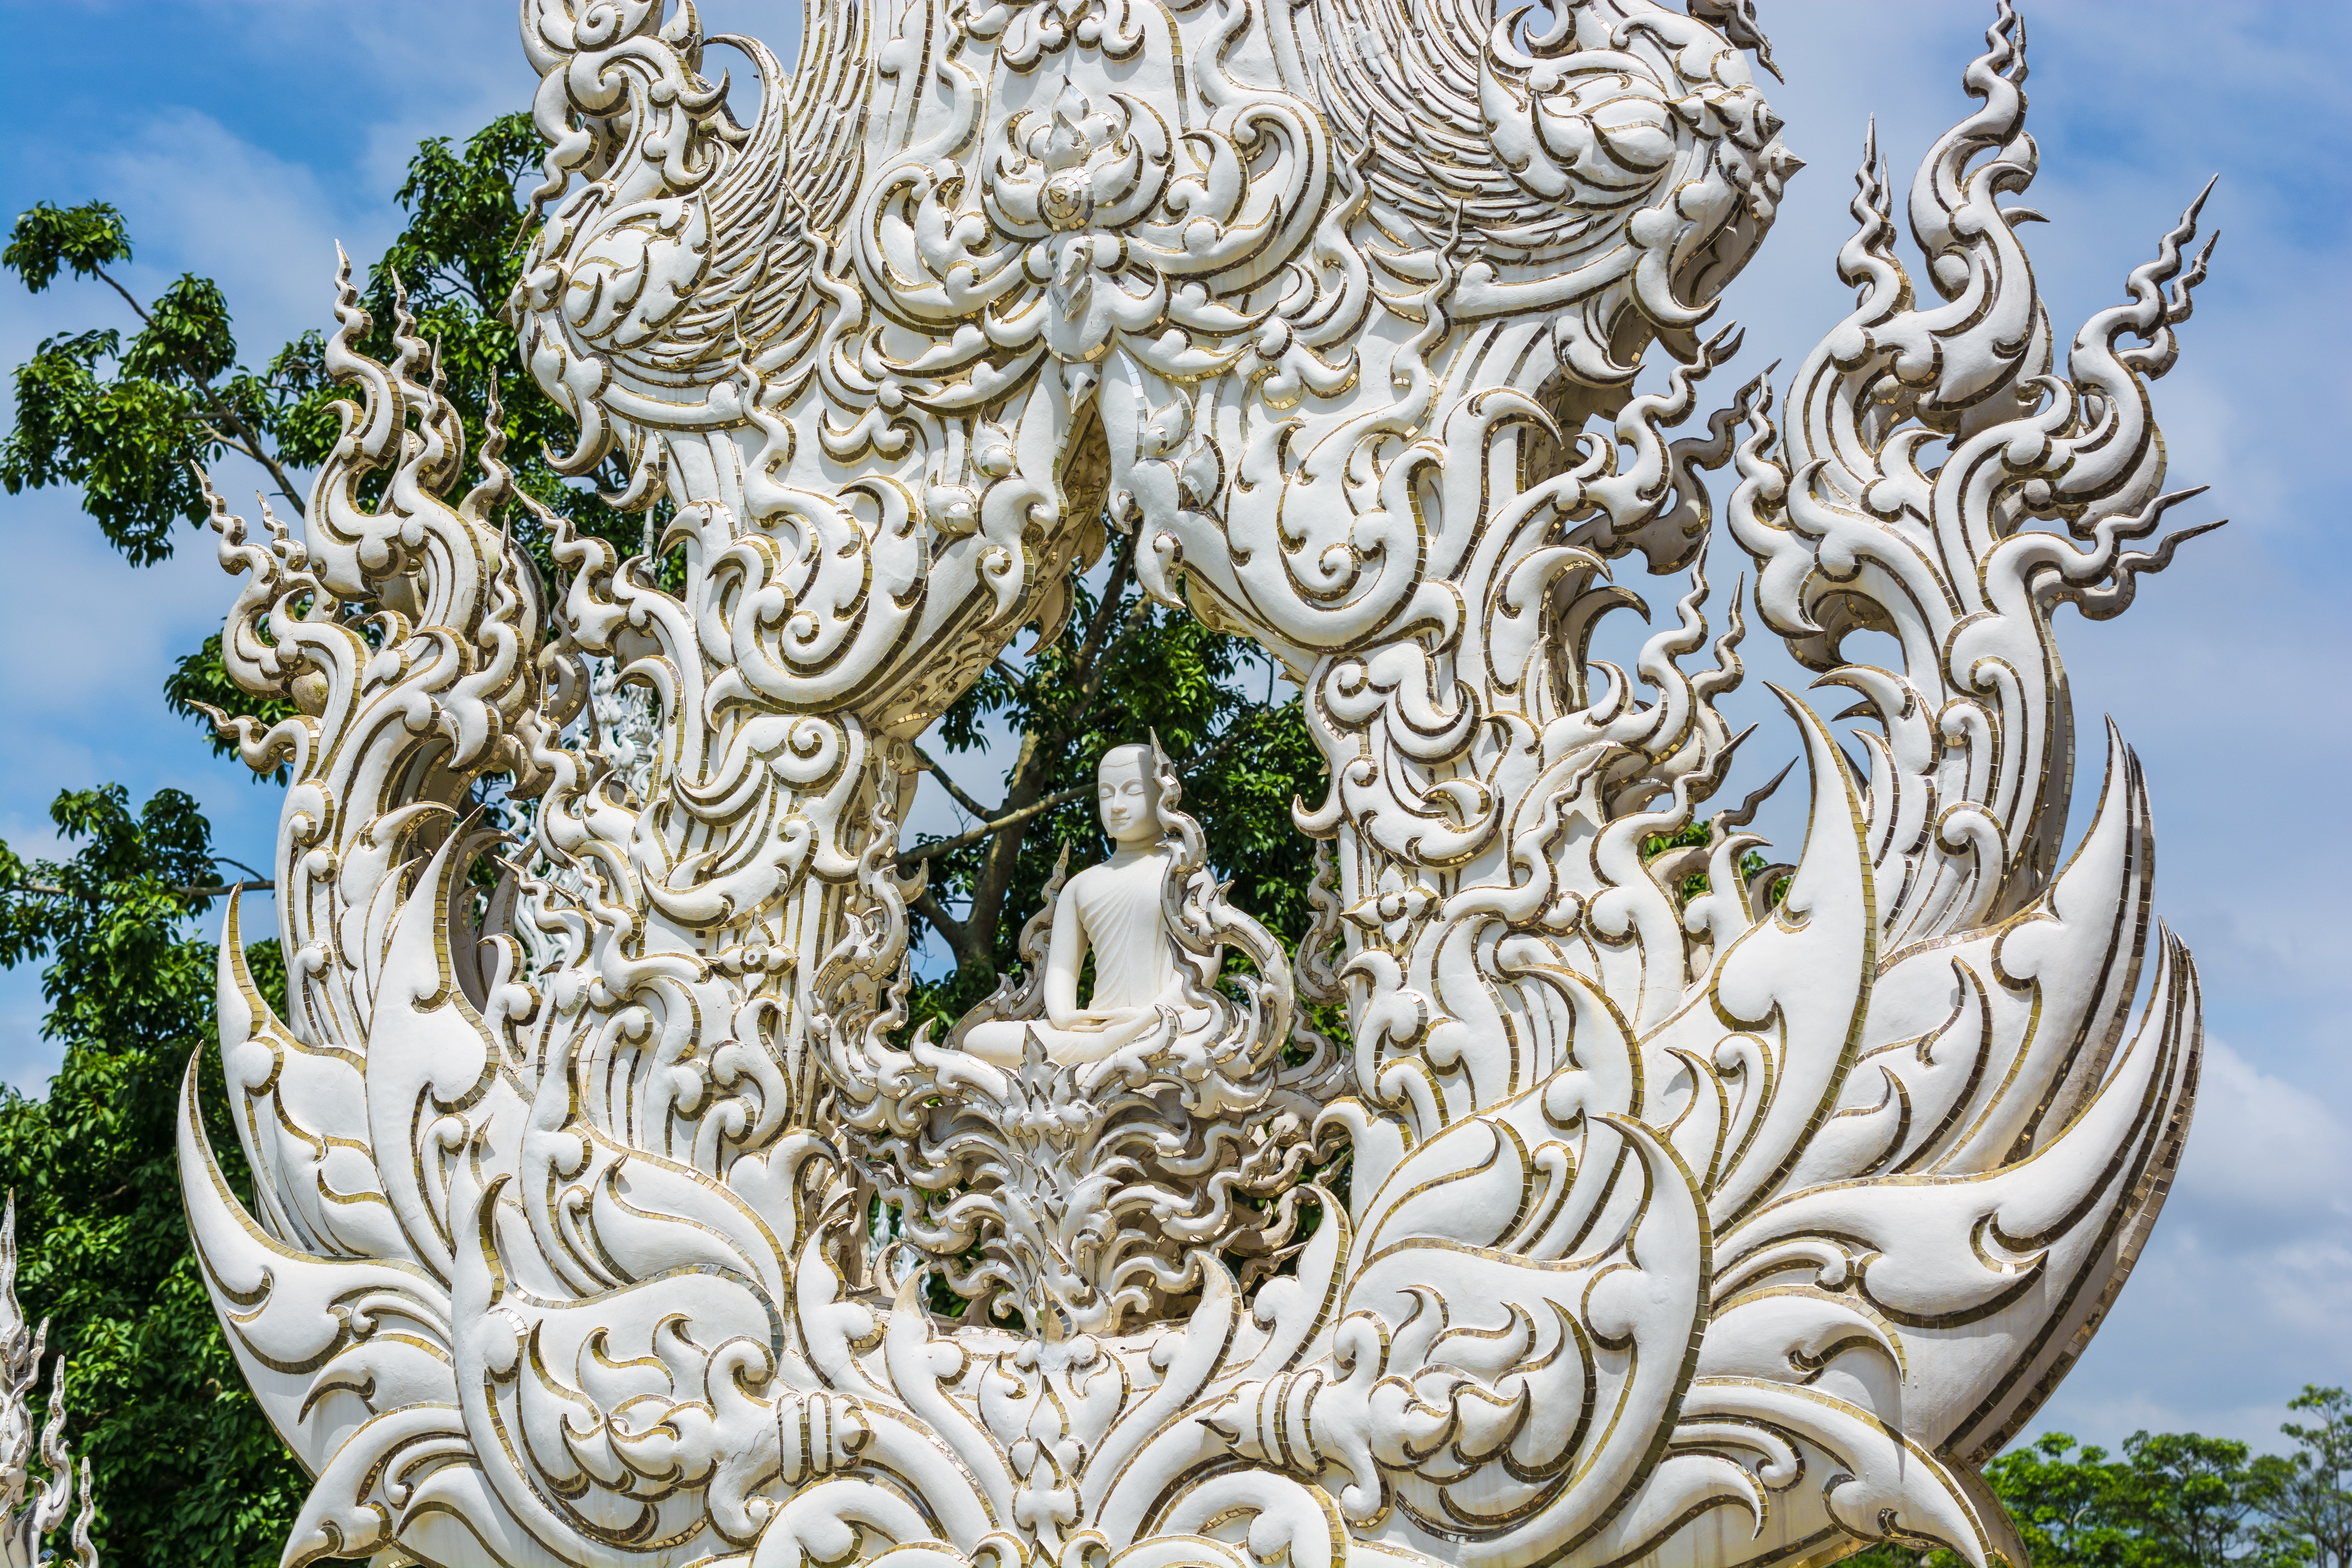
monument, statue, asia, place of worship, thailand, chiang rai, sculpture, art, temple, carving, relief, mythology, archaeological site, stone carving, hindu temple, white temple, ancient history, maya civilization